Pierre Baruzy

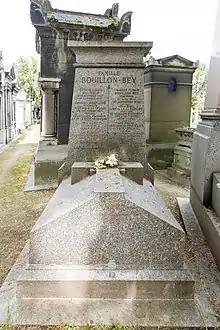
Burial at Passy Cemetery.

Of Italian origin, a descendant of a noble Venetian family, Pierre Barozzi (in French spelled Baruzy), entered the French boxing academy at the age of thirteen, where he was a pupil of Charles Charlemont and was named eleven times French champion of the weightlifting.